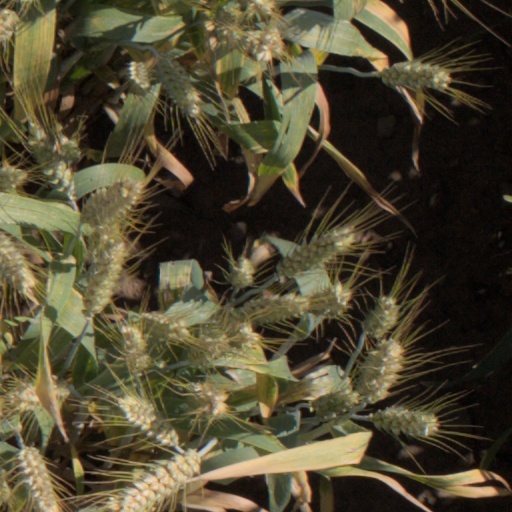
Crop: wheat